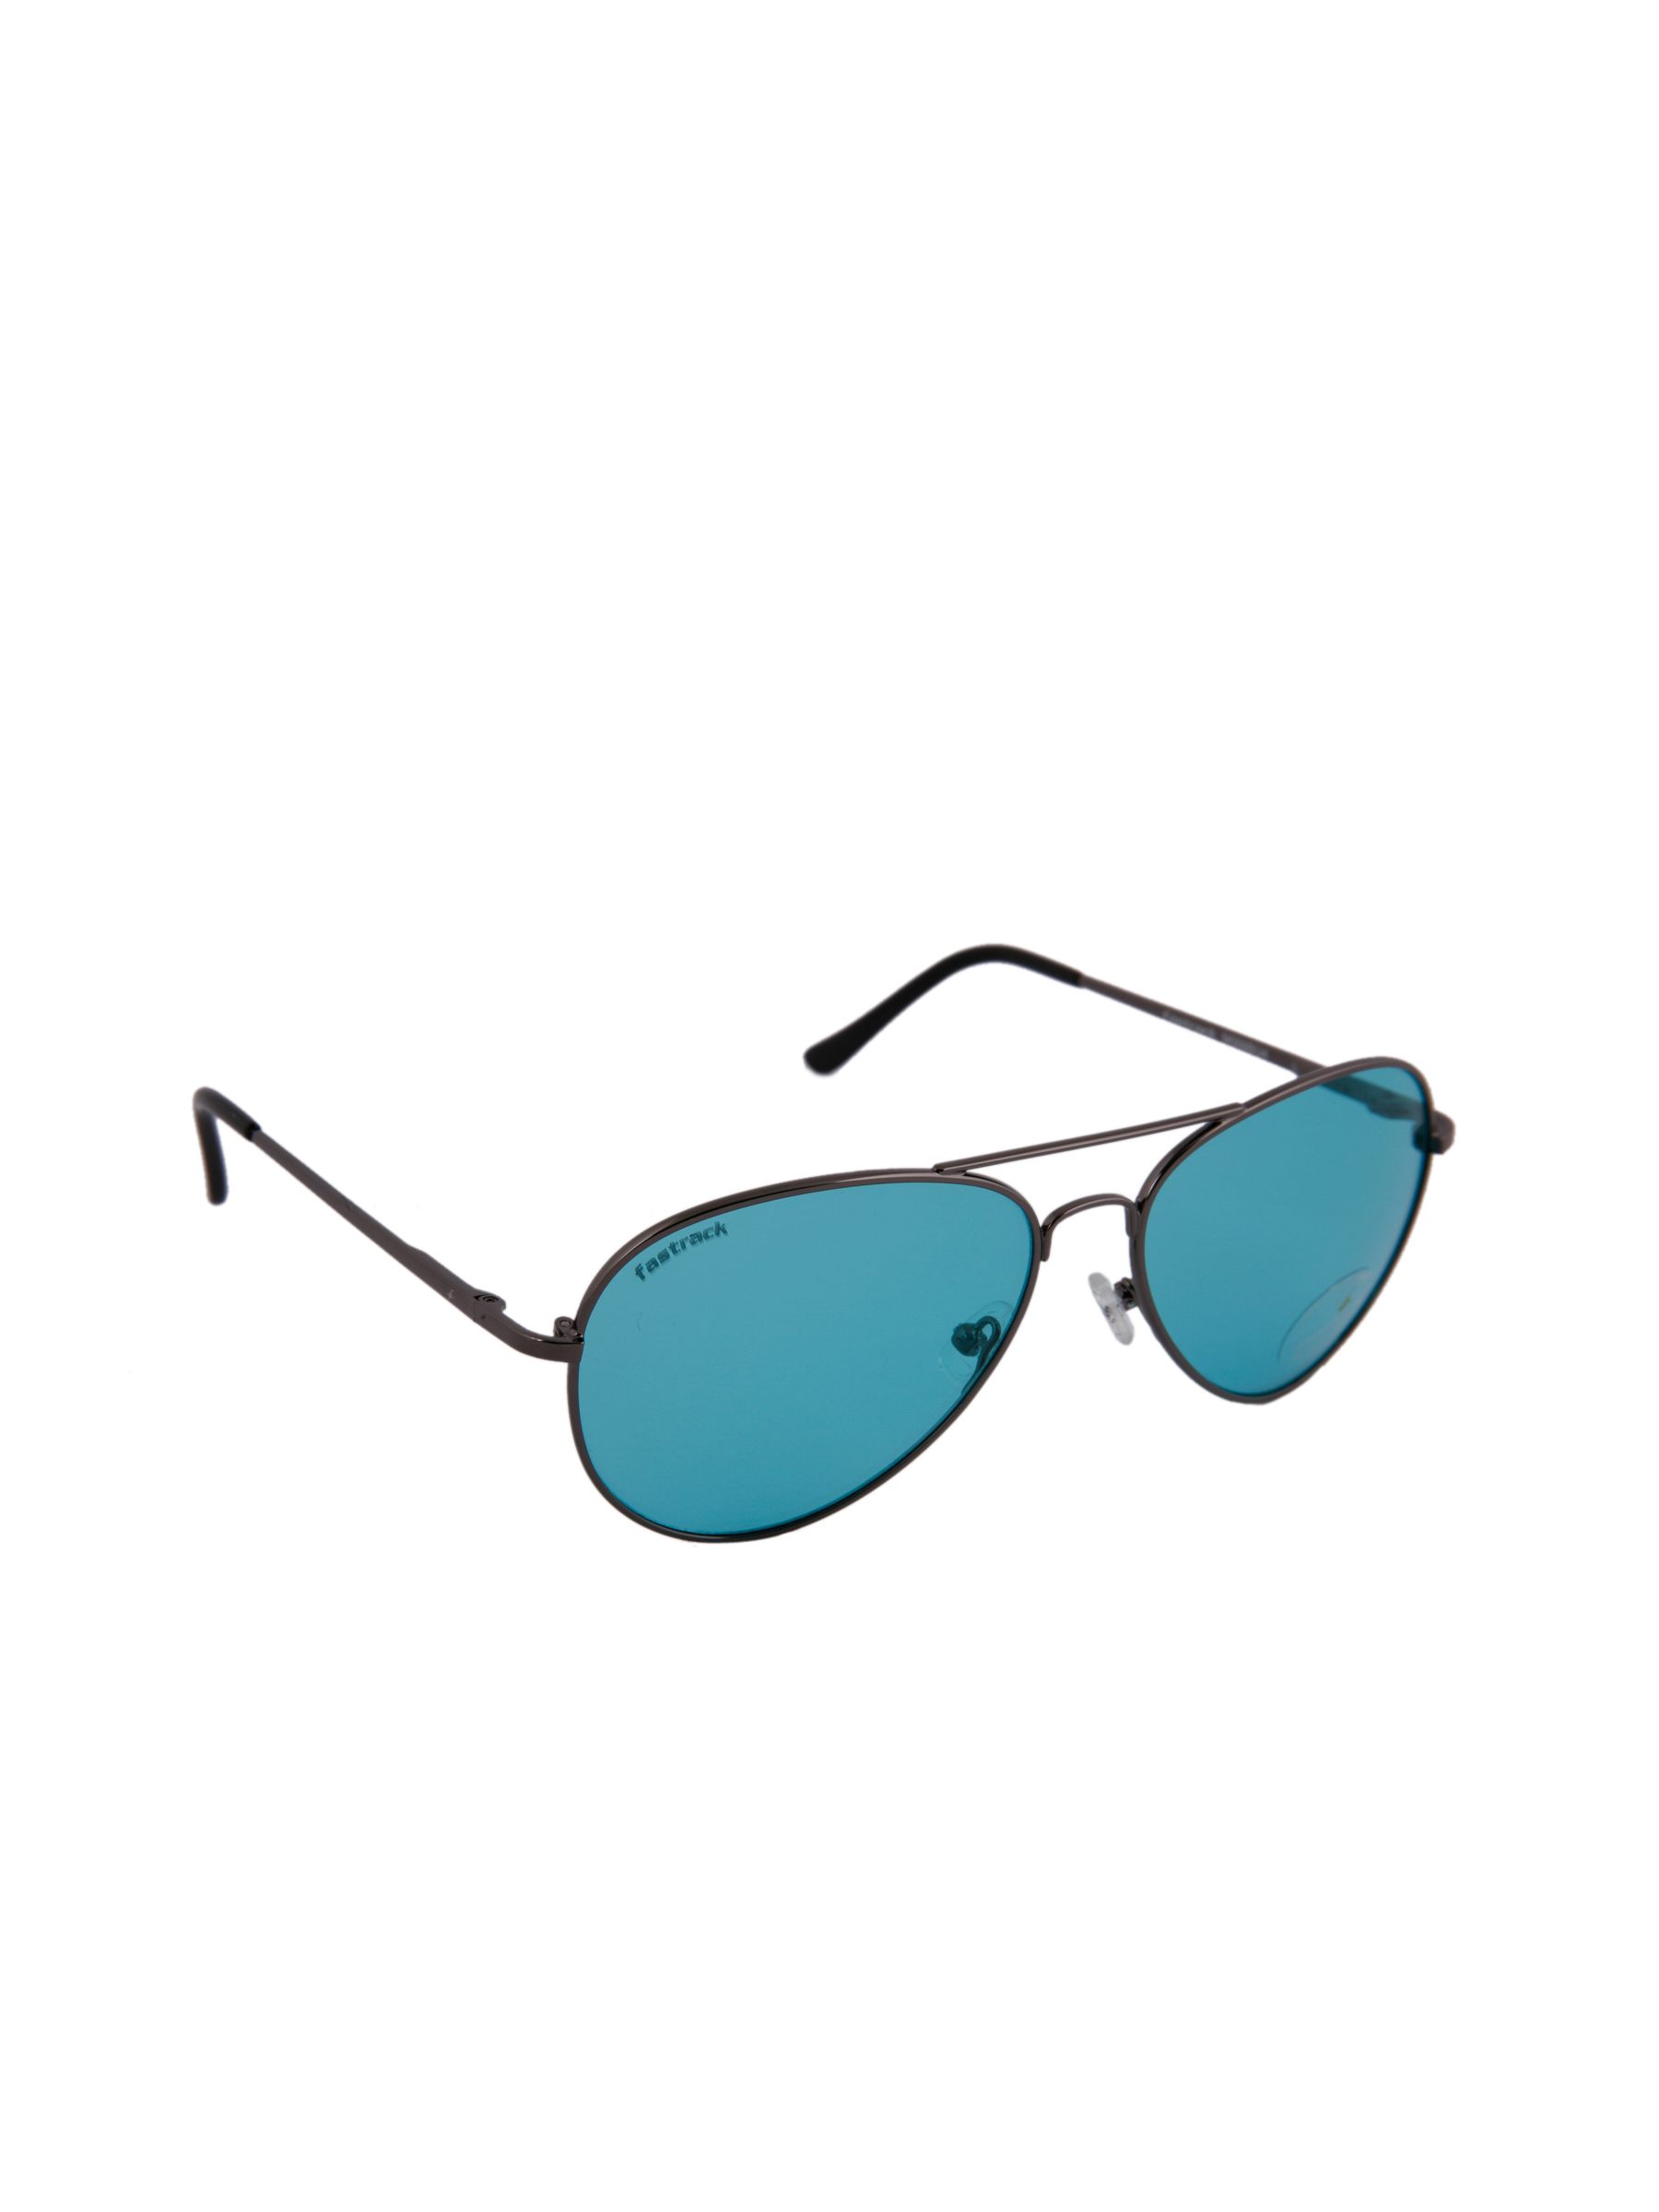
Fastrack Unisex Sunglasses
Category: Accessories / Eyewear / Sunglasses
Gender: Unisex
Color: Blue
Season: Winter 2016
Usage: Casual